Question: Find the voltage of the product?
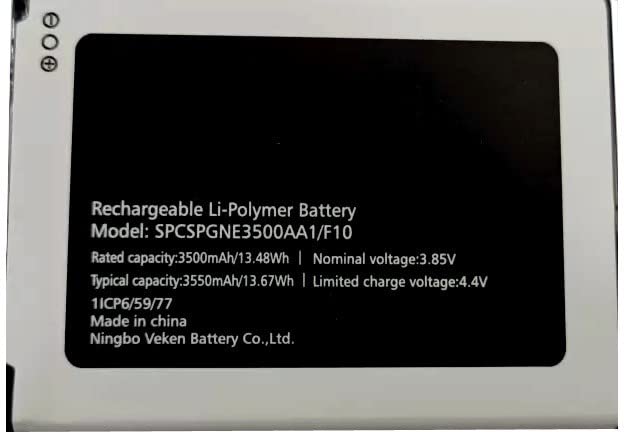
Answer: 3.85 volt